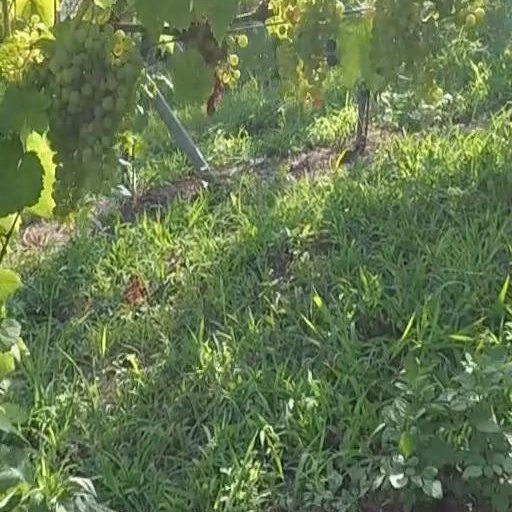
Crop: grape